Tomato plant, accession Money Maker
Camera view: vertical (180 deg); turntable rotation: 90 degrees
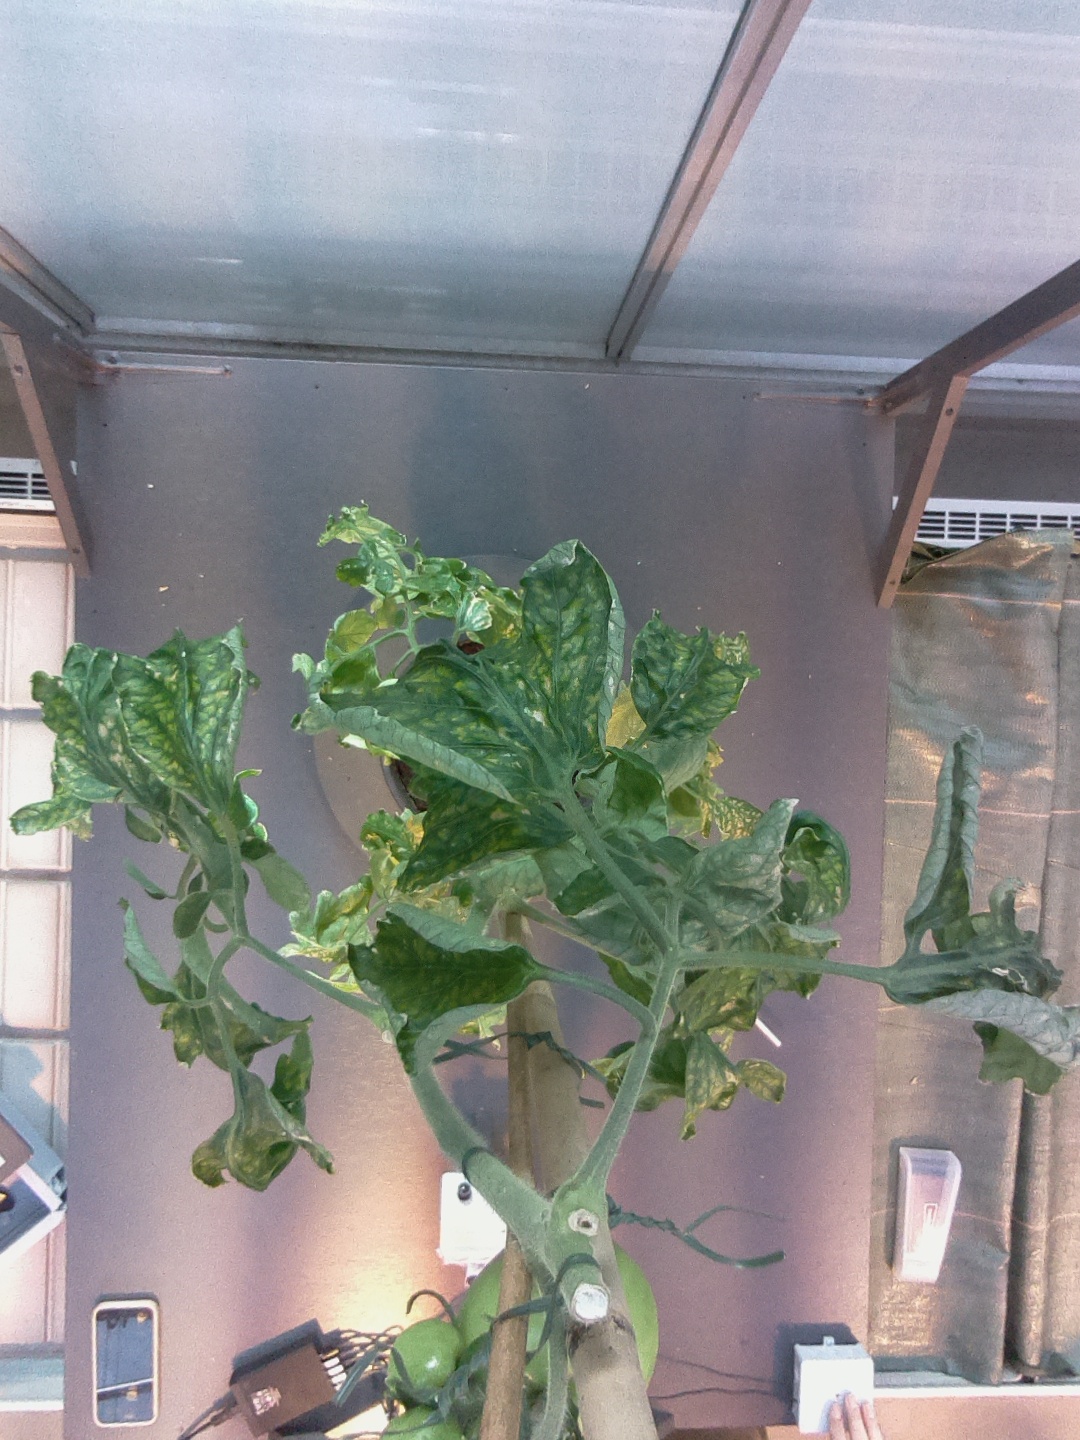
BBCH growth stage 78: 80% -90% of final fruit size